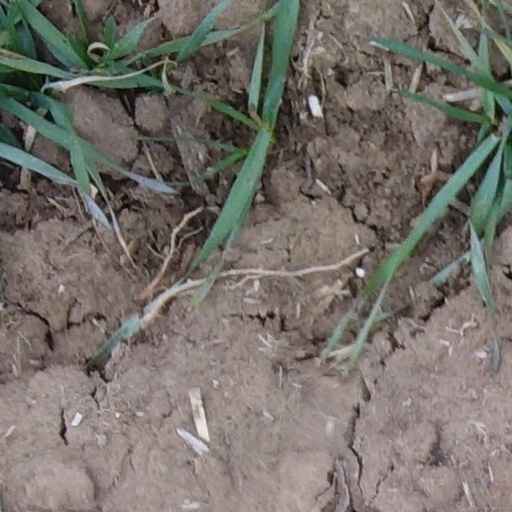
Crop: wheat